Population 436

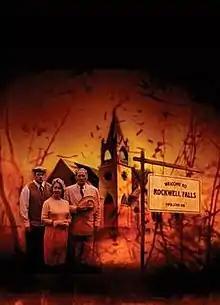

Population 436 is a 2006 mystery-horror film directed by Michelle MacLaren and starring Jeremy Sisto, Fred Durst, Peter Outerbridge and Charlotte Sullivan. The film was filmed on location in Steinbach, Manitoba, including scenes shot at the historic Mennonite Heritage Village museum. The film was released direct-to-video.